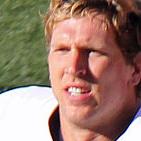
Age: 26